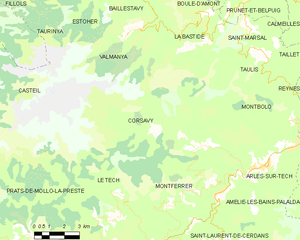
Carte des communes françaises